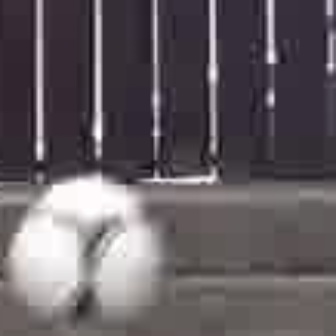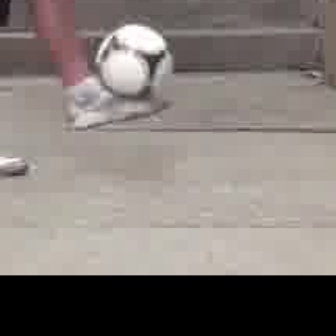
  Please identify the target specified by the bounding box [2,167,166,330] in the first image and locate it in the second image. Return the coordinates in [x_min,y_min,x_max,y_max] format.
Answer: [90,21,170,101]